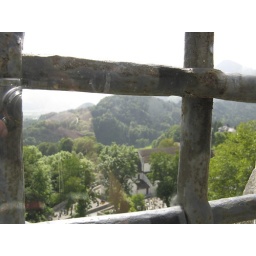
View out of a window in the kitchen of the castle.